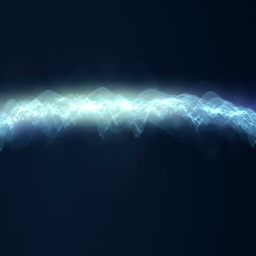
flowing wave of particles and blue energy in a seamless loop on a dark background